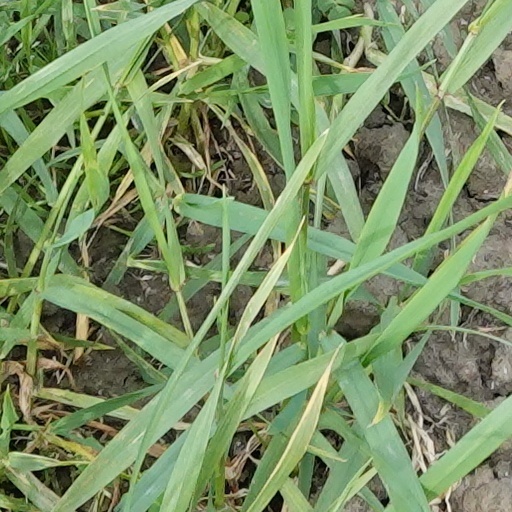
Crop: wheat